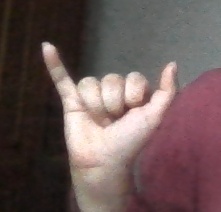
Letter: ya